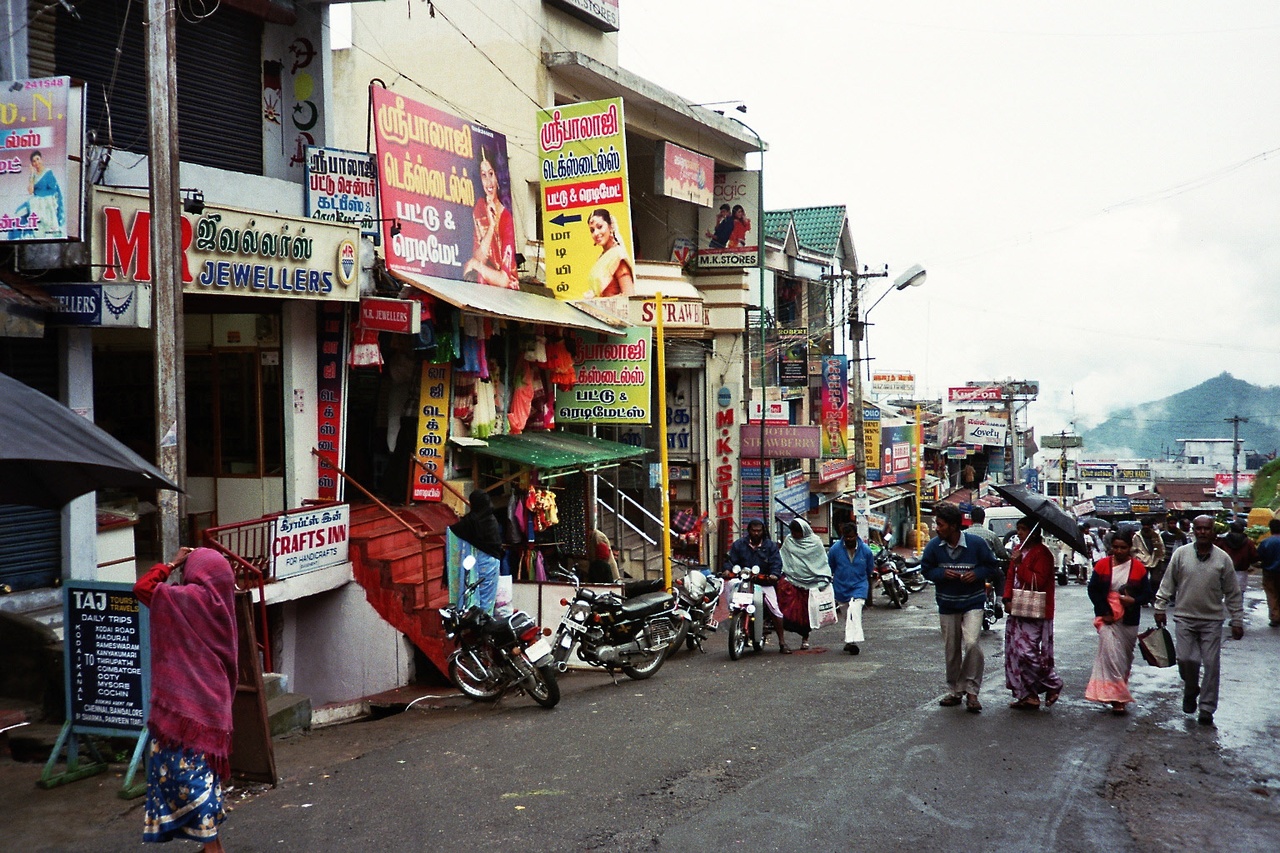
Einkaufsstraße in Kodaikanal